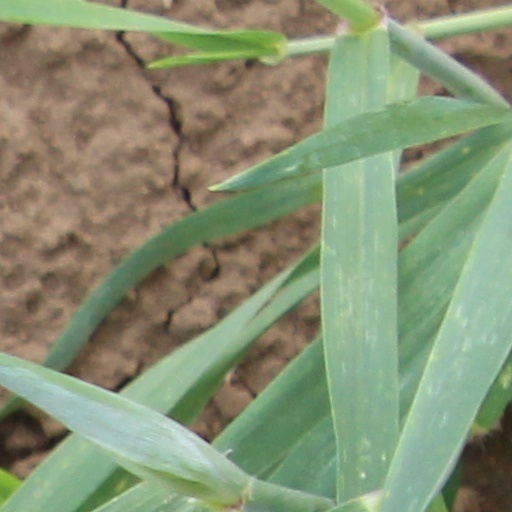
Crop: wheat